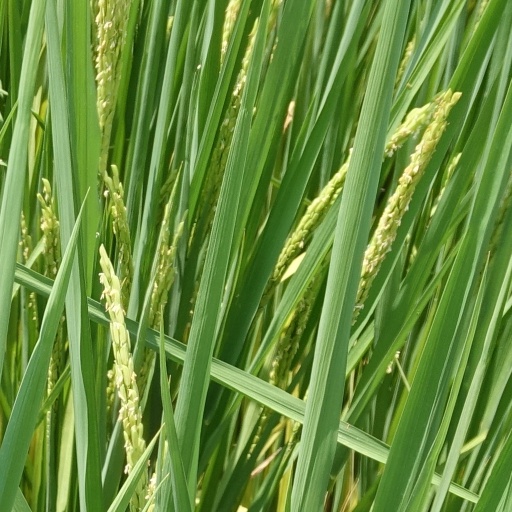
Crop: rice